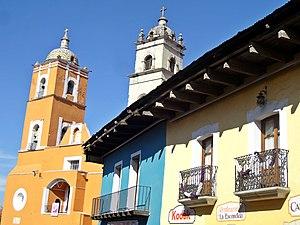
Mineral del Monte, ou Real del Monte, est une ancienne petite ville minière perchée à 2 660 mètres d'altitude sur les sommets de l'État d'Hidalgo, au Mexique, devenue une ville touristique.